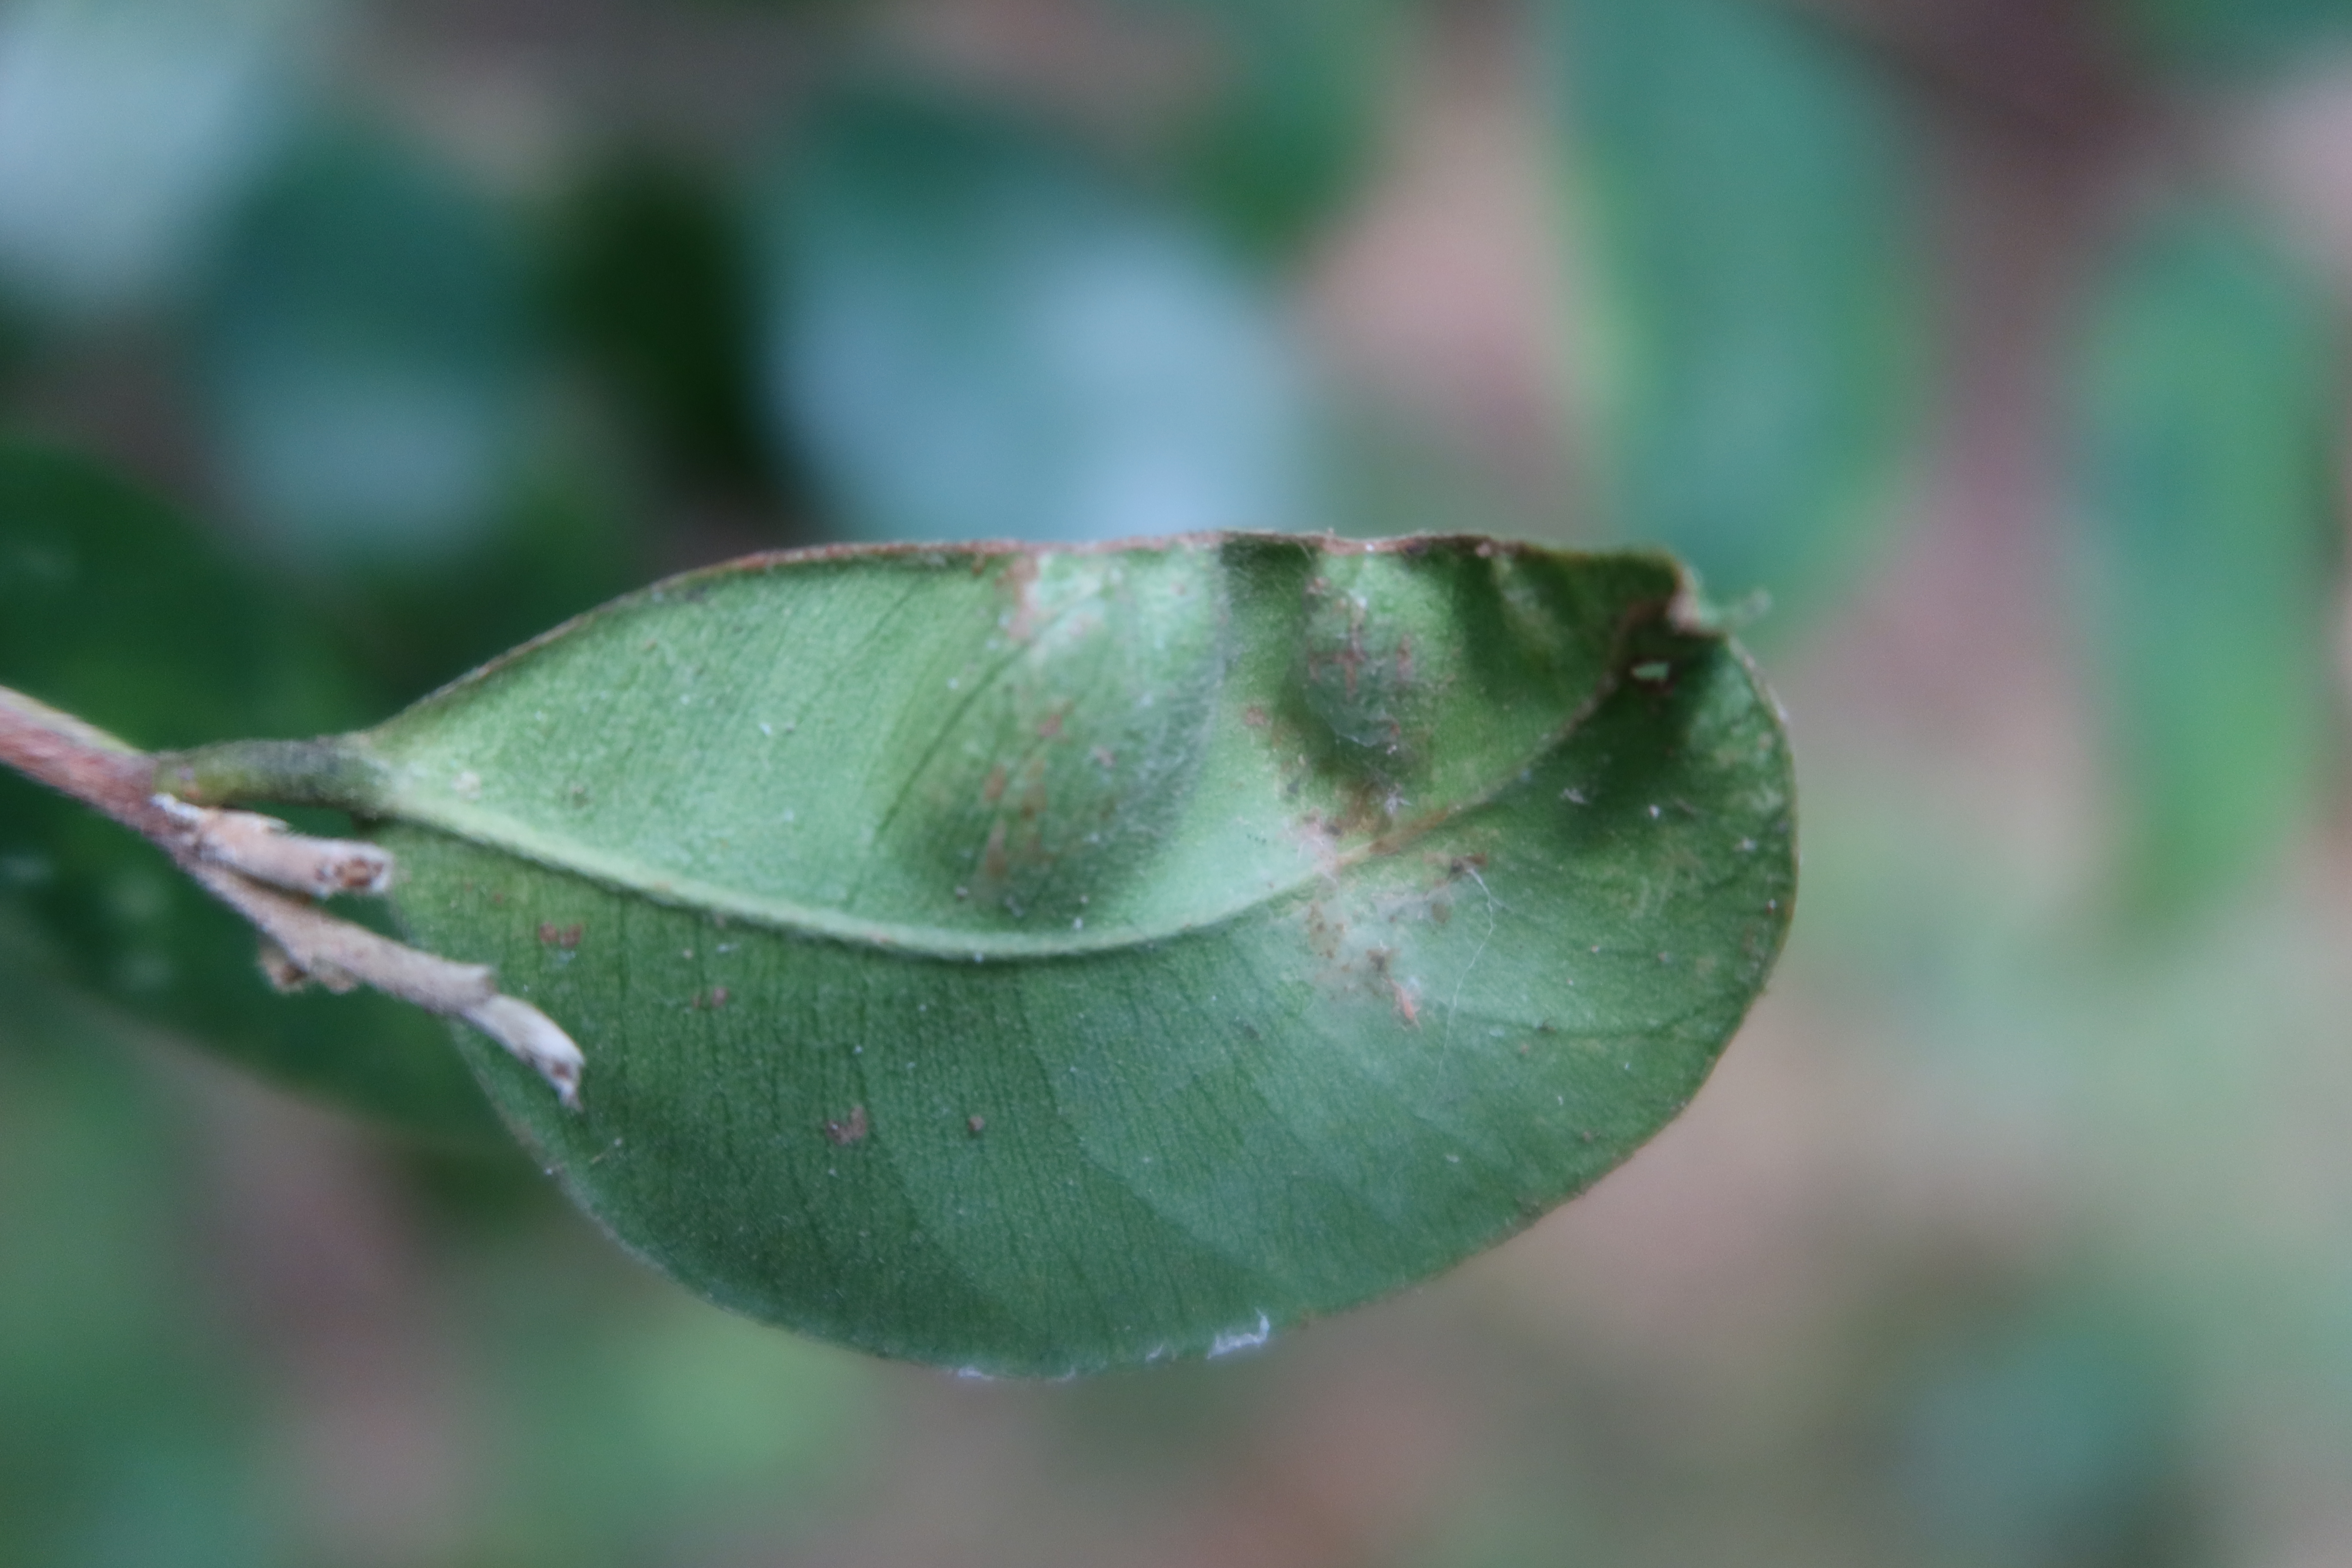
Label: Mosaic Viruses